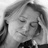
Emotion: neutral